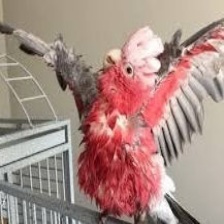
Species: ROSE BREASTED COCKATOO
Scientific name: EOLOPHUS ROSEICAPILLA
ImageNet parent category: sulphur-crested_cockatoo